Flag of Utah

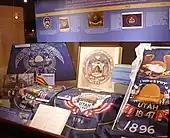
A display at the Utah State Capitol describing the history of the flag

The flag's basic design uses the Seal of Utah which was adopted by the state legislature on April 3, 1896. The seal was designed by Charles M. Jackson, a crime reporter for the Salt Lake Herald, and Harry Emmett Edwards, an artist and bartender, and has similarities with the seal of the Utah Territory. The state's first flag was created in March 1903 to be used at the Louisiana Purchase Exposition in St. Louis, Missouri. Heber M. Wells, the governor of Utah, asked the Utah State Society Daughters of the Revolution (not to be confused with Daughters of the American Revolution) to oversee the creation of a flag. On May 1, 1903, the governor and his delegation marched, under the new flag, in the parade of states. The flag was blue, with the state seal and the year "1896" hand-embroidered in white thread in the flag's center. Initially, this flag was known as the "Governor's Flag" until Senate Joint Resolution 17 was passed by the legislature on March 9, 1911, making it the official state flag.